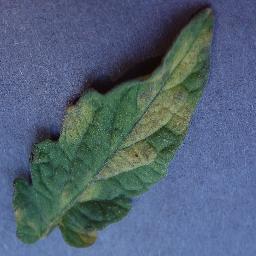
Label: Tomato___Leaf_Mold